Married but Living Single

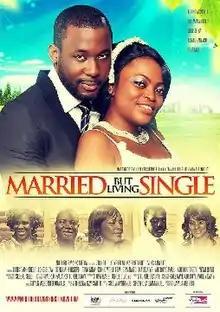
Theatrical release poster

Married but Living Single is a 2012 Nigerian romantic drama film, directed by Tunde Olaoye and starring Funke Akindele, Joseph Benjamin, Joke Silva, Tina Mba, Kiki Omeili and Femi Brainard. The film was inspired by a book of the same name by Pastor Femi Faseru of KICC Lagos and tells the story of Kate (Funke Akindele), a career driven woman who's married to an entrepreneur, Mike (Joseph Benjamin). Mike is diagnosed with lung cancer; Kate has to choose to either take a break from work to be with her husband while he recuperates from his surgery or stay dedicated to her company which now stands a big chance of winning an important contract with a big telecommunication company.